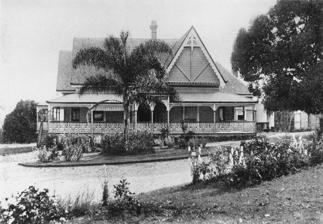
Building: Como, Yeronga
Country: Australia
Year built: 1890
Historic site in Queensland, Australia Como Como (later Barrogill), circa 1921 Location 88 Kadumba Street, Yeronga , City of Brisbane , Queensland , Australia Coordinates 27°30′57″S 153°00′44″E / 27.5157°S 153.0122°E / -27.5157; 153.0122 Design period 1870s–1890s (late 19th century) Built 1889–1890 Built for James Walter Hayne Architect Alexander Brown Wilson Queensland Heritage Register Official name Como, Barrogill Type state heritage (built, landscape) Designated 25 August 2000 Reference no. 601474 Significant period 1880s–1890s (fabric, historical) Significant components stained glass window/s, residential accommodation – main house, garden/grounds, trees/plantings, carriage way/drive Builders Mr Peterson Location of Como in Queensland Show map of Queensland Como, Yeronga (Australia) Show map of Australia Como is a heritage-listed villa at 88 Kadumba Street, Yeronga , City of Brisbane , Queensland , Australia. It was designed by Alexander Brown Wilson and built from 1889 to 1890 by Mr Peterson. It is also known as Barrogill . It was added to the Queensland Heritage Register on 25 August 2000. History Como, known later as Barrogill, was erected in 1889-90 for Brisbane businessman James Walter Hayne, who had acquired the site in October 1889. The architect was Alexander Brown Wilson, and the contractor, accepted in late 1889, was a Mr Peterson, with a tender of £ 999, the work to be completed by February 1890. The house was erected during an important phase in the development of Yeronga. The Yeronga pocket, which fronts the Brisbane River on the eastern side of the Long Pocket Reach , had been taken up for farming purposes in the early 1850s. In the mid-1860s, part of portion 7 (the Kadumba Street area) was subdivided into large residential allotments fronting the river, but in the 1880s, the area suddenly became a fashionable suburban address. The impetus for successful Brisbane businessmen, lawyers, politicians, and civil servants to establish large residences on the river at Yeronga, came with the construction of the South Brisbane rail line from Corinda to Stanley Street , which opened in 1884 and followed Fairfield Road for much of the way. The majority of fine 1880s and 1890s houses erected in the Yeronga area were built from 1885, following the opening of Yeronga Station that year. Only a few of these residences survive to illustrate the late 19th century development of Yeronga as a middle-class commuter suburb. Amongst those remaining are Como (1889–90) and solicitor Adolph Feez's home Astolat ( c. 1890 ), which occupy adjacent sites on the southern side of Kadumba Street; Rhyndarra (1889) at the end of Kadumba Street; and Avoca ( c. 1880 ) in nearby Feez Street. Yeronga-Lea ( c. 1883 ), the earliest of the large homes erected in the area, no longer survives. The residence of newspaperman and politician Charles Hardie Buzacott , and of Queensland Premier Thomas Joseph Byrnes in the late 1880s and 1890s, Yeronga-Lea was located on the riverbank, on about nine acres of land adjoining the southern boundary of what became the Hayne property. Reputedly, the suburb derives its name from this house. In 1885, the Railway Department named the local station after Mr Buzacott's home, and by January 1886, local residents universally referred to the area as Yeronga, distinguishing themselves from the more generic term of Boggo, the early name for the whole of the district between Clarence Corner and Oxley . Kadumba, erected c. 1885 for the Grimes family, which had owned farming land at Fairfield/Yeronga/ Yeerongpilly since the 1870s, is no longer extant, its name perpetuated in one of the suburb's principal streets. Alexander Brown Wilson, the designer of Como, was a highly respected Brisbane architect who had developed a substantial practice by the late 1880s. His domestic work included Kinauld in Highgate Hill , erected in the late 1880s, and Lamb House , the landmark house in Leopard Street at Kangaroo Point , built for the Lamb family in 1902. Wilson also designed the Mowbraytown Presbyterian Church in 1885 and additions to the Ann Street Presbyterian Church in 1897. His commercial architecture included the Plough Inn at South Brisbane, constructed in 1885. James Walter Hayne, for whom Como was commissioned, was born in England in 1852 and emigrated to Queensland in 1864 with his parents, who settled in Ipswich . In 1877, he moved to Brisbane and entered the ironmongery firm of Perry Brothers , working his way up to chief clerk and accountant. In 1885, he left Perry Brothers and established a house and land agency in Brisbane, and in the 1890s, entered the boot trade. From at least 1909 until c. 1920 , he was the Queensland representative of the Sydney Morning Herald and Sydney Mail . At the time his new home was being constructed at Yeronga in 1889–90, Hayne was auditor for the South Brisbane Municipal Council , and secretary of various public companies. He resided at Yeronga with his wife and three daughters only until the late 1890s, but appears to have retained Como until 1915. Reputedly, James Walter Hayne and his neighbour, Adolph Feez, kept on their properties the kennels for the Brisbane Hunt Club , which flourished in Yeronga in the late 1880s and 1890s. Thomas Lahey, of sawmillers and timber merchants Lahey Brothers & Nicklin, occupied Como from c. 1901 - c. 1907 . David Cannon, a western Queensland station owner, hotel proprietor and former Longreach and Barcoo Shire councillor, "retired" to Como in 1912, and in February 1915, the title to the Yeronga property was transferred to Margaret Cannon, his wife. Mrs Cannon died in 1923, following which the property passed to the Union Trustee Company of Australia Ltd. In 1925, Como was occupied by another semi-retired western Queensland grazier, Thomas Purcell of Galway Downs near Windorah , and in 1933 the title to the property was transferred to his widow, Subyna Purcell. Mrs Purcell had left Como by that stage, and from 1932 to 1935 the house was occupied by William Edward Gardner. In 1954, the property was acquired by Emily Perla Brown, and transferred the same year to Donald and Elsie Rosie. The Rosies renamed the house Barrogill, after a castle in Scotland, and in 1958 subdivided the land into five allotments. In 1968, a two-bedroom, self-contained annex to the house was constructed, to plans drawn by Bligh Jessop Bretnall architects. The house was retained by the Rosie family until 1993. Description Como, a picturesque substantial single-storeyed timber residence, with steeply pitched corrugated iron roofs, appears on the rise of Kadumba Street framed by its large trees. The house is one of a group of three adjacent substantial late nineteenth century timber residences on Kadumba Street screened by a streetscape of mature trees, and contributes to both the streetscape of Kadumba Street and the townscape of Yeronga. The house comprises a picturesque composition of steep, decorated gables , encircled by verandahs. To the north, the line of the verandah roof is broken by an entry portico with a hipped roof. The residence is lined with deep chamferboard , has sliding sash windows, and sits on a brick base. The verandah has a gently curved corrugated roof, and cast iron valances and balustrades. The residence exterior includes some fine decorative detailing. The gables have timber cross-braces, scalloped barge-boards and fretwork at the peaks. The roof is separated from the verandah by a stepped cornice with dentils . The entry portico has a pair of timber panelled arches with keystones , surmounted by a cornice with dentils. The garden contains fine, mature trees. A row of mango trees lines the south western edge of the site; a large camphor laurel is centrally located in the northern yard; several mango trees line the northern boundary, and a tall hoop pine marks the driveway entrance. In 1993, the house was described in an auction notice as having: "... Wide entrance hall. 4 bedrooms. Formal lounge.  Dining room with fireplace.  Large sitting room.  Reading lounge with fireplaces...Attic.  High 3.66 metre ceilings". A newspaper article from the same year described: "...front door spectacular stained glass side and fanlights featuring hand-painted birds and butterflies". Heritage listing Como was listed on the Queensland Heritage Register on 25 August 2000 having satisfied the following criteria. The place is important in demonstrating the evolution or pattern of Queensland's history. Barrogill survives as an important illustration of the late 19th century transformation of Yeronga from small farming community to prestigious residential commuter suburb. From a broader perspective, it is important in illustrating the effect that access to rail transport in the late 19th century had on Brisbane's urban environment, creating in the 1870s and 1880s a string of "outer" suburbs along the new railway lines into the capital. The place also illustrates the nature of Queensland's first generation of suburban rail commuters - principally the affluent middle-class. With the construction of this and other houses of similar status in the area in the late 19th century (including adjacent Astolat ), the tone of the suburb as a quiet, middle-class residential retreat was established, and sustained into the second half of the 20th century. The place is important in demonstrating the principal characteristics of a particular class of cultural places. Barrogill is a substantial picturesque timber residence set in a fine garden of mature trees, which appears on the rise of Kadumba Street framed by its large trees. The house is an excellent and substantially intact example of the domestic work of important Brisbane architect AB Wilson. The place is important because of its aesthetic significance. As the most visible of a group of substantial late 19th and early 20th century timber residences on Kadumba Street, the building and grounds contribute significantly to the streetscape of Kadumba Street and the townscape of Yeronga. The place has a special association with the life or work of a particular person, group or organisation of importance in Queensland's history. The house is an excellent and substantially intact example of the domestic work of important Brisbane architect AB Wilson. References